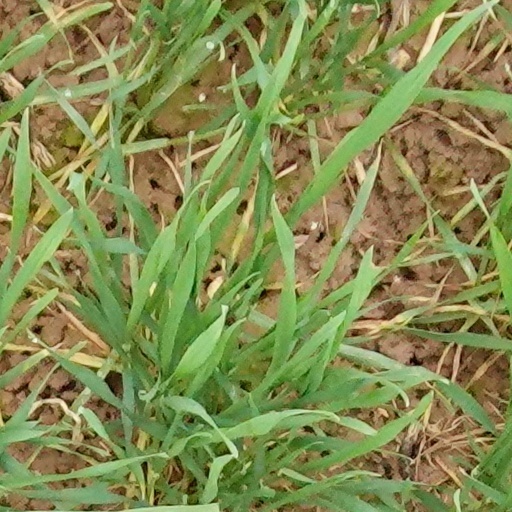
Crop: wheat